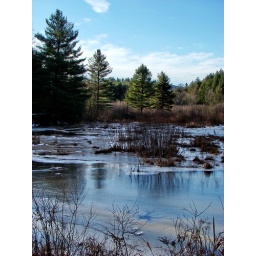
Wanna take a swim.  Lots of water after a thaw, put the river over it's banks.From Tuesday.